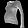
Label: Pullover